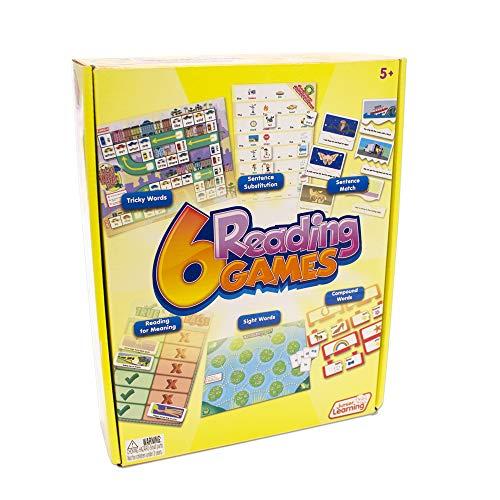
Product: Junior Learning 6 Reading Games
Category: Toys & Games | Learning & Education
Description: Encourages students to work together to develop their reading skills.
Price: $12.89 $ 12 . 89
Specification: ProductDimensions:10.2x7.8x2.5inches|ItemWeight:1.8pounds|ShippingWeight:2.2pounds|ASIN:B015SIDPB4|Itemmodelnumber:JL405|Manufacturerrecommendedage:5-15years